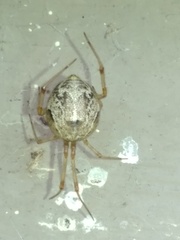
Species: Parasteatoda_tepidariorum